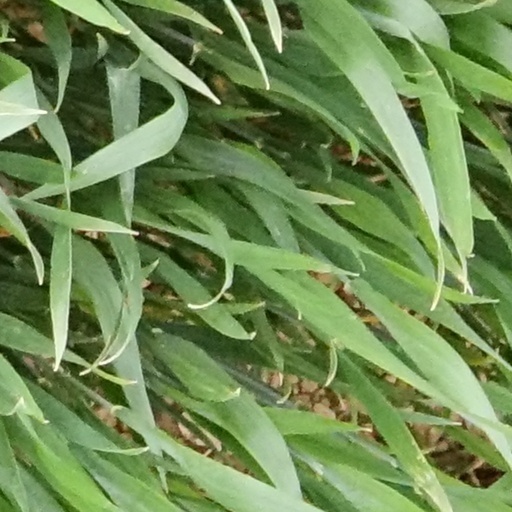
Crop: wheat